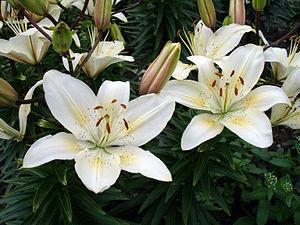
Le Lis est une parabole de Jésus-Christ retranscrite dans l'Évangile selon Matthieu. Elle décrit la générosité divine pour les peuples s'attachant aux valeurs données par Dieu. Elle rappelle le psaume 34, verset 10: Mais ceux qui cherchent l'Éternel ne sont privés d'aucun bien.